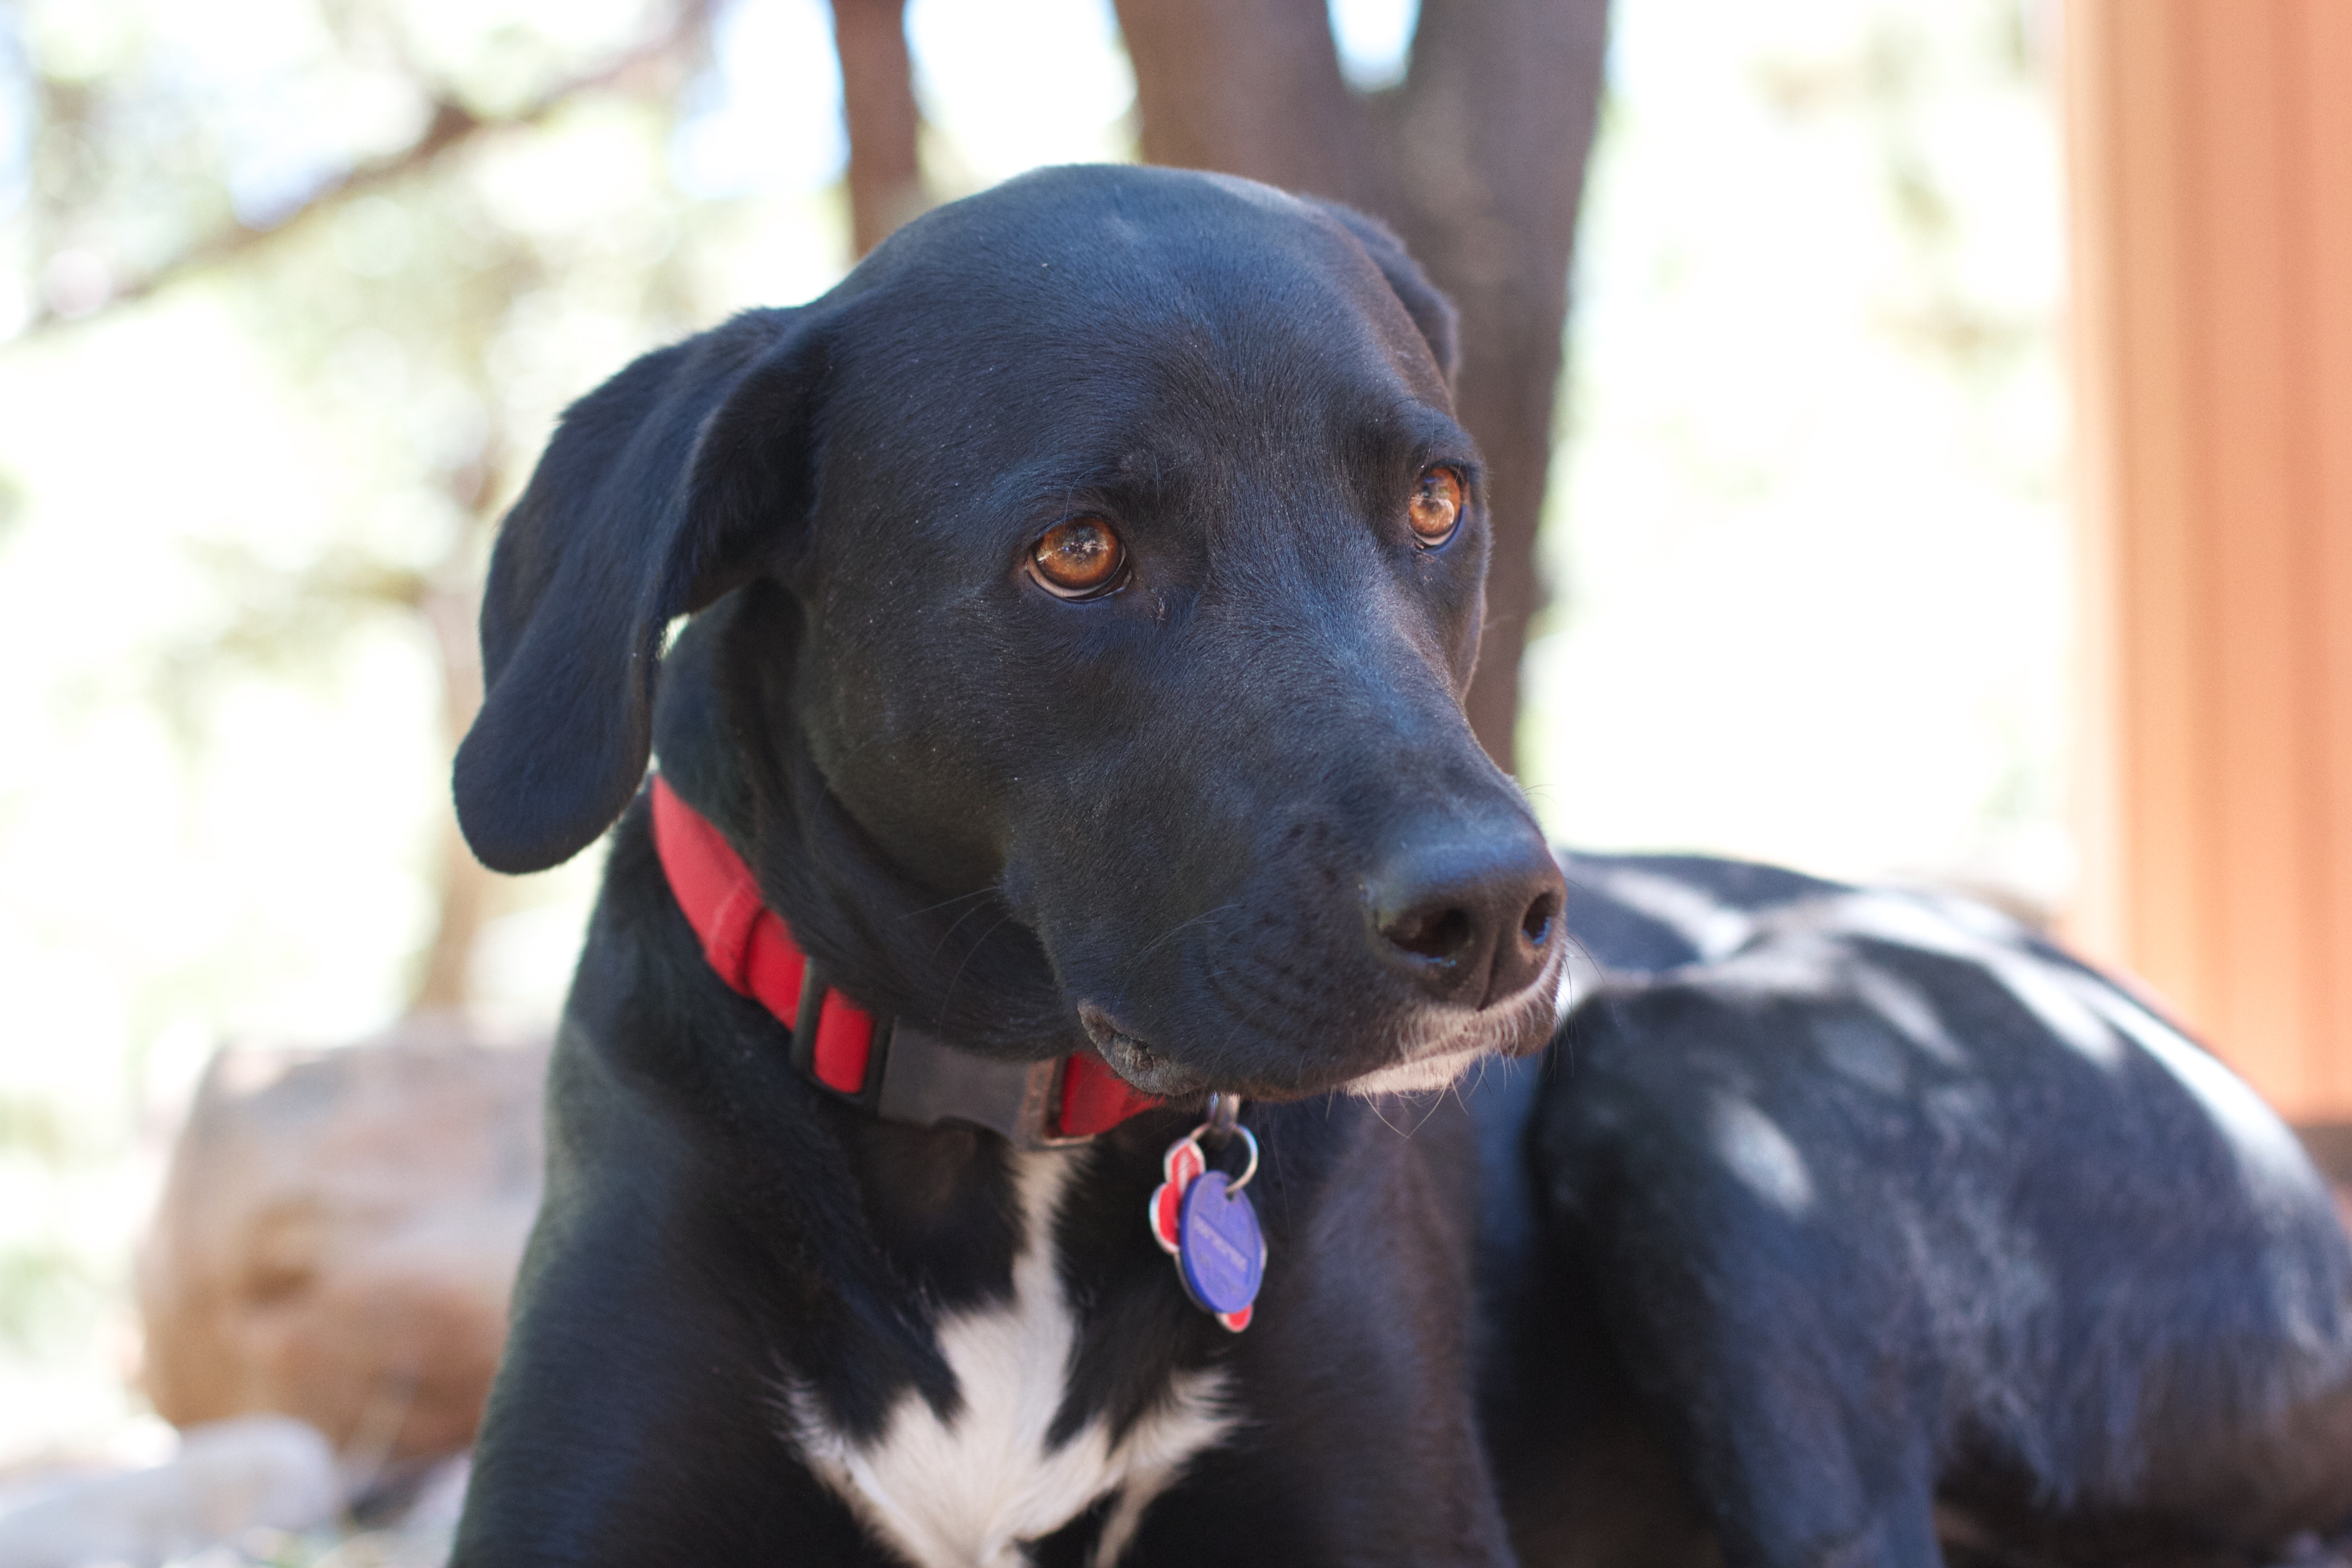
dog, mammal, vertebrate, labrador retriever, jaci, dog breed, guard dog, dog like mammal, dobermann